American Quartet (ensemble)

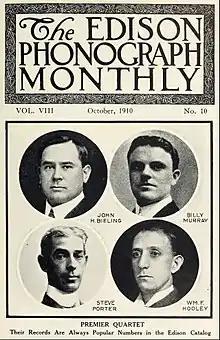

The American Quartet was a four-member vocal group that recorded for various companies in the United States between 1899 and 1925. The membership varied over the years, but the most famous line-up — comprising John Bieling (first tenor), Billy Murray (second tenor), Steve Porter (baritone), and William F. Hooley (bass) — recorded for the Victor Talking Machine Company from 1909 to 1913. The same group of singers also recorded for Edison Records as the Premier Quartet (or Quartette), and for that and other labels as the Premier American Quartet. From 1912 to 1914 the quartet also recorded with countertenor Will Oakland as the Heidelberg Quintet.